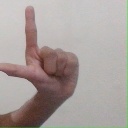
अक्षर: ल